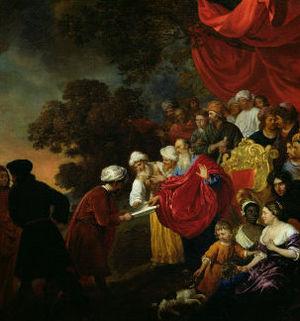
Jacob van Loo, dit aussi en français Jacques Van Loo, est un peintre de scènes mythologiques, bibliques et de genre, et un portraitiste néerlandais du siècle d'or. Il fut le fondateur de la dynastie de peintres van Loo.
Zorobabel est un personnage des Livre d'Esdras, Livre d'Aggée et Livre de Zacharie, qui font partie de la Bible hébraïque et de l'Ancien Testament. Il est petit-fils du roi de Juda Joachin, et devient au VIᵉ siècle av. J.-C. le gouverneur de la province perse de Judée, c'est-à-dire le chef du peuple juif.